History of Notre Dame Fighting Irish football

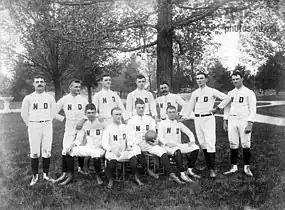
The first team fielded by the University in 1887

Football did not have an auspicious beginning at the University of Notre Dame. In their inaugural game on November 23, 1887, the Irish lost to Michigan by a score of 8–0. Their first win came in the final game of the 1888 season when the Irish defeated Harvard Prep School of Chicago by a score of 20–0. At the end of the 1888 season they had a record of 1–3 with all three losses being at the hands of Michigan by a combined score of 43–9. Between 1887 and 1899 Notre Dame compiled a record of 31 wins, 15 losses, and four ties against a diverse variety of opponents ranging from local high school teams to other universities. In 1894, James L. Morison was hired as Notre Dame's first head football coach. Notre Dame took a significant step toward respectability, prominence, and stability when they hired Morison. He wrote an acquaintance after his first day on the job: "I arrived here [Notre Dame] this morning and found about as green a set of football players that ever donned a uniform... They want to smoke, and when I told them that they would have to run and get up some wind, they thought I was rubbing it in on them. "One big, strong cuss remarked that it was too much like work. Well, maybe you think I didn't give him hell! I bet you a hundred no one ever makes a remark like that again." Morrison had been hired for $40 plus expenses for two weeks.